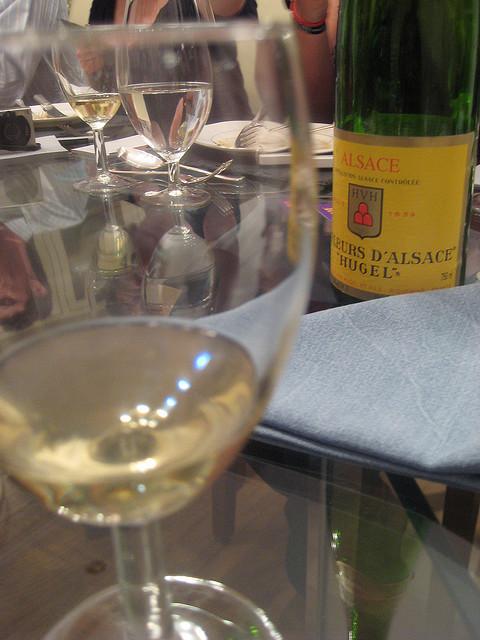
A glass of wine sitting on top of a table next to a bottle of wine.